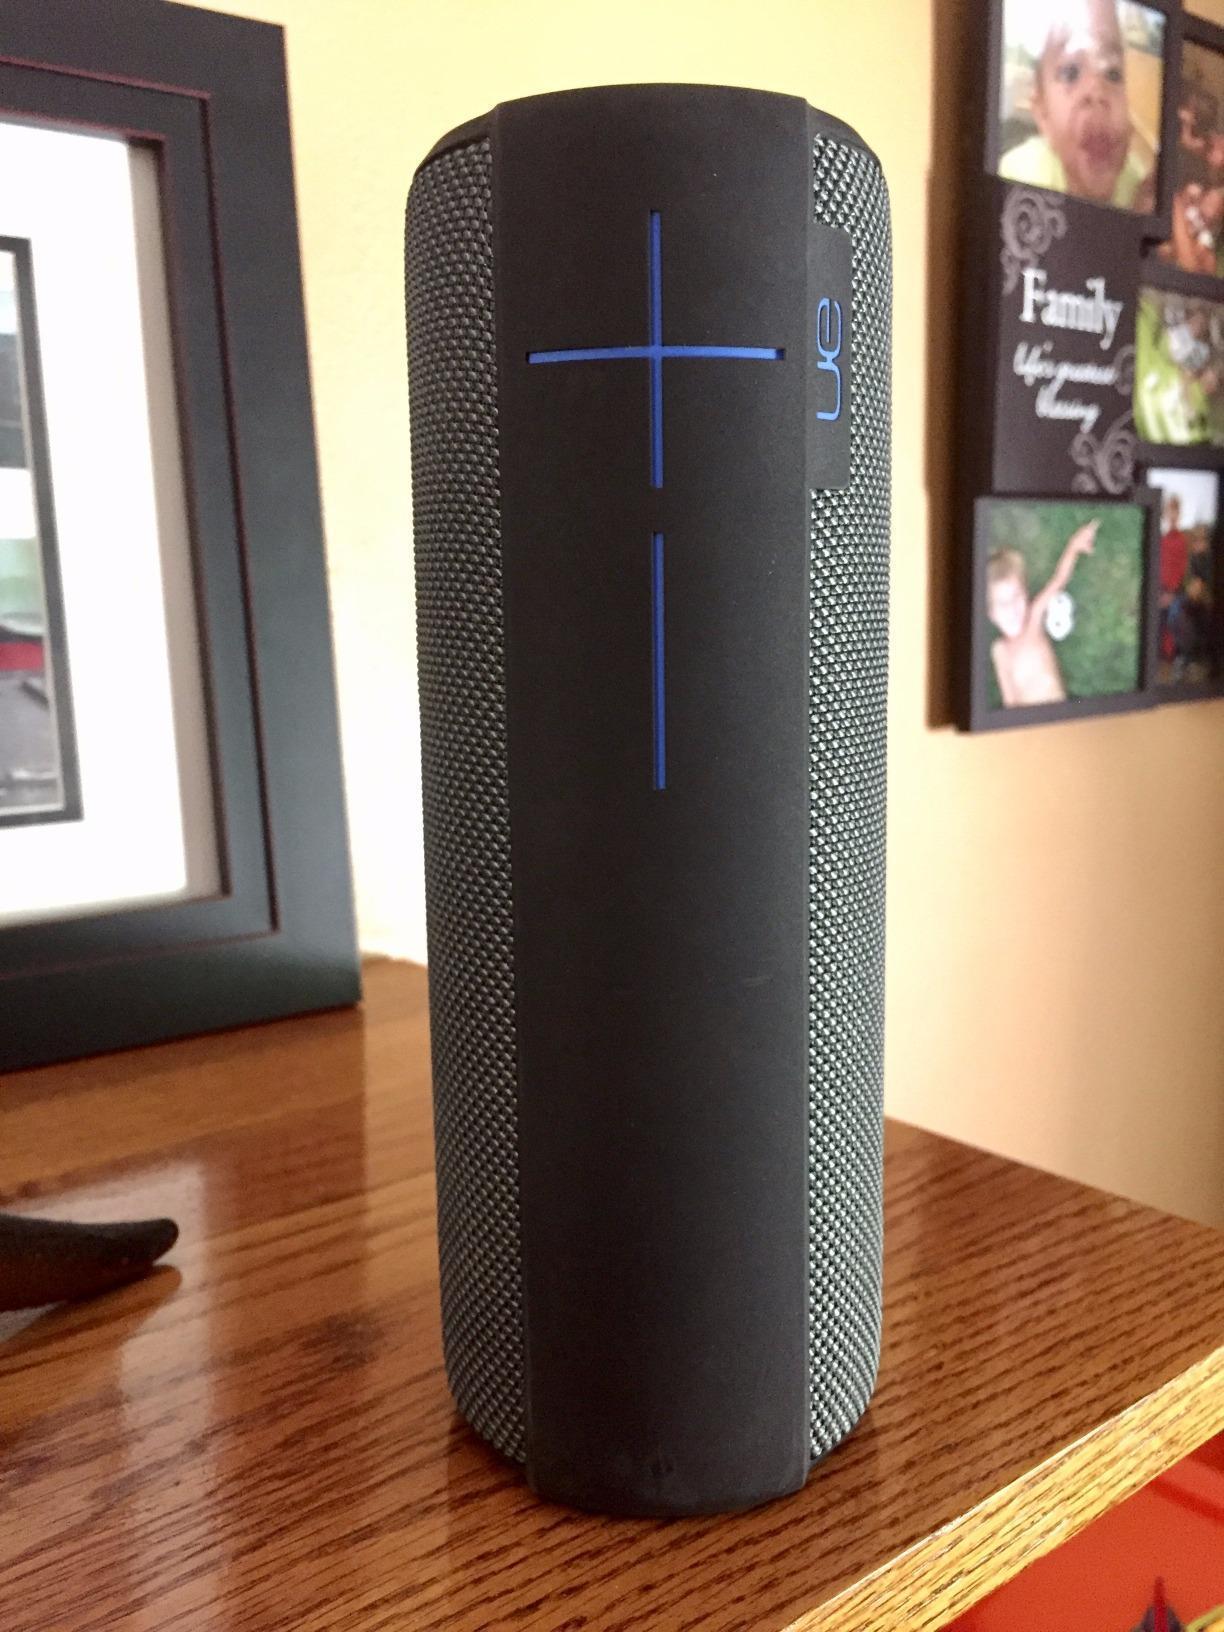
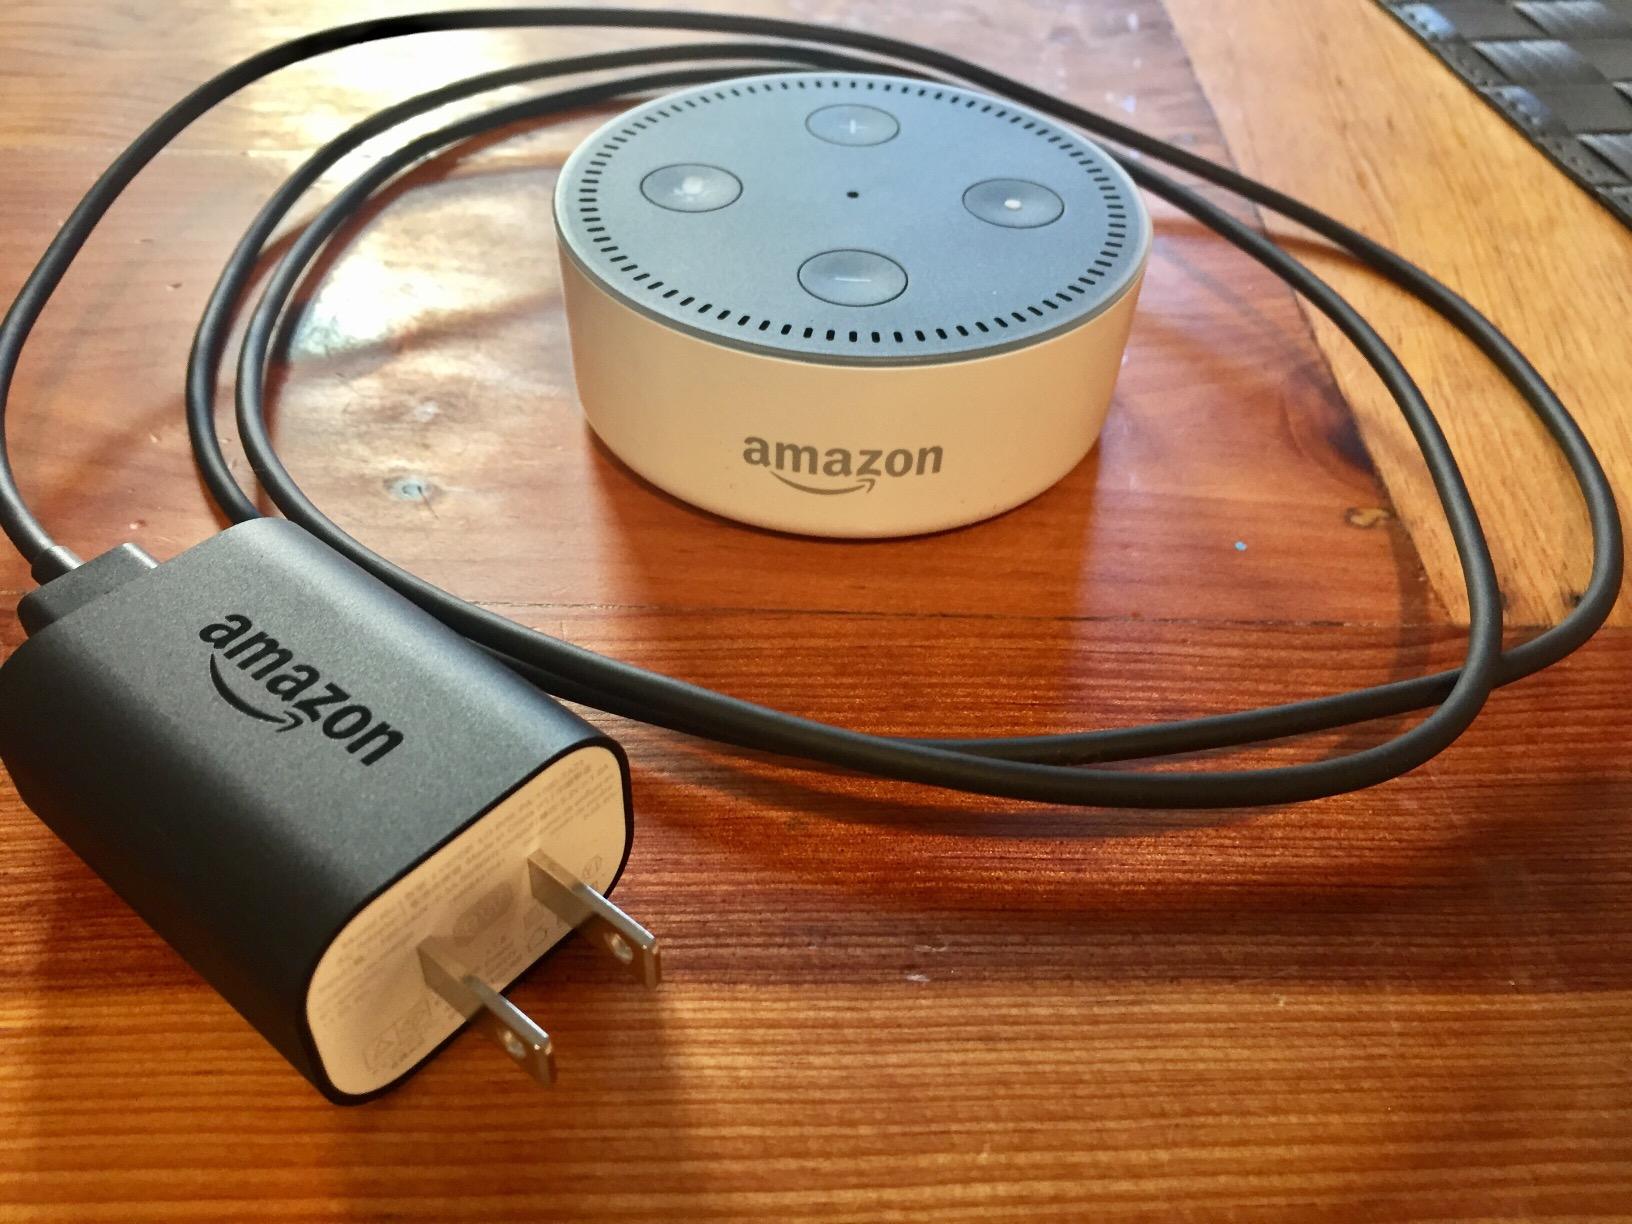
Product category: speaker
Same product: no